Kaiju Booska

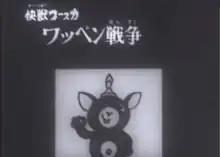
Title card

is a family tokusatsu television series, and the first to feature the friendly monster Booska. Produced by Tsuburaya Productions, the show aired on Nippon TV from November 9, 1966 to September 27, 1967, with a total of 47 episodes. There was a Booska revival in Japan from 1998 to 2000, when a new season of Booska was released called "Booska! Booska!" (in English).